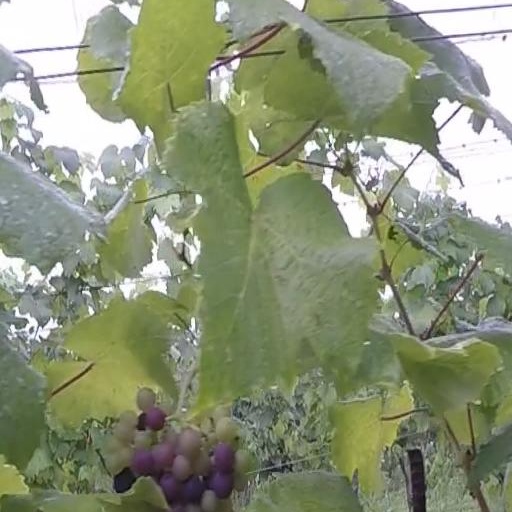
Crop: grape